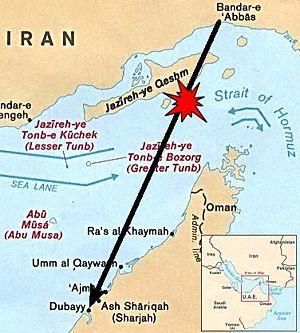
Le 3 juillet 1988, l'Airbus A300 du vol Iran Air 655 reliant Bandar Abbas à Dubaï, aux Émirats arabes unis, est abattu par erreur par des missiles tirés par le croiseur américain USS Vincennes, au-dessus du golfe Persique. L'accident fait 290 victimes, dont 66 enfants. Le signal radar de l'avion de ligne de la compagnie Iran Air a été confondu avec celui d'un avion de combat iranien F-14 ayant décollé de Bandar Abbas juste après lui, conduisant le commandant du croiseur à ordonner d'abattre la cible.